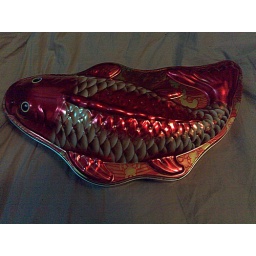
0206 fish rice cake in fish shaped canister 01